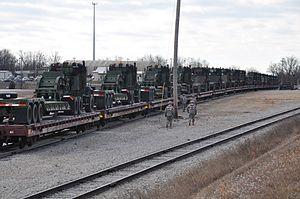
La Burlington Northern and Santa Fe Railway est l'une des sept compagnies de chemin de fer de classe 1 aux États-Unis. Son siège est situé à Fort Worth. La compagnie est née le 31 décembre 1996 de la fusion du Burlington Northern Railroad et de l'Atchison, Topeka and Santa Fe Railway. C'est une filiale à 100 % de la Corporation Burlington Northern Santa Fe.